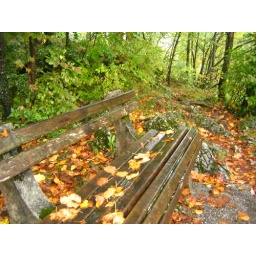
we didn't actually pay to get into the castle so we hiked around at the base